Art cluster

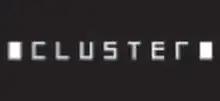
Art Cluster

Art Cluster, in global contemporary art scene, refers to a group of artists that work through the Internet to promote the free culture and many artistic values.